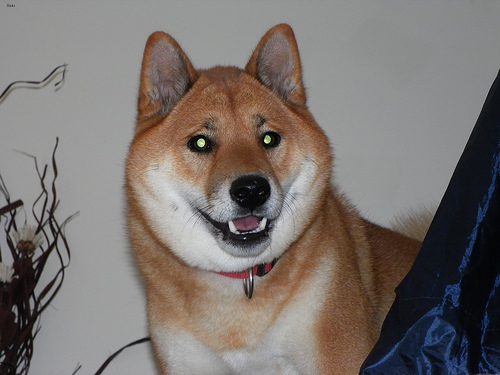
Animal: dog
Breed: shiba_inu